Aserca Airlines

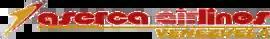
The old Aserca Airlines logo

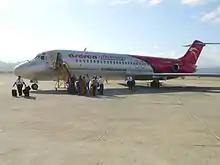
A former Aserca McDonnell Douglas DC-9-31 in its final scheme

The airline was established on March 6, 1968, as a private air transport company. Subsequently, on July 27, 1990, the Valencian businessman Simeón García, acquired all the shares and decided to direct it to passenger air transport. The airline started operations on September 4, 1992, with small aircraft for private transport. In 1992 it entered the domestic scheduled market with a leased Douglas DC-9-30. Aserca's operations were centered on Valencia, but it managed to develop Caracas as a hub after 1994 which, combined with the demise of flag carrier Viasa in January 1997, made Aserca experience significant growth in its market share, expanding its network to Bogotá, Lima and Miami, via Aruba. Between 1998 and 2000 Aserca had a controlling interest in Air Aruba, forming an alliance between both airlines.